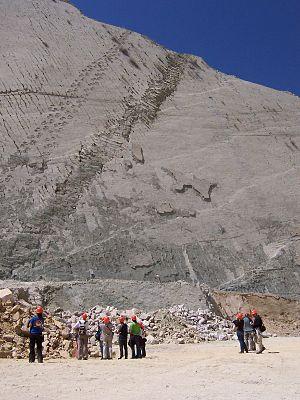
Cet article recense les sites inscrits au patrimoine mondial en Bolivie.